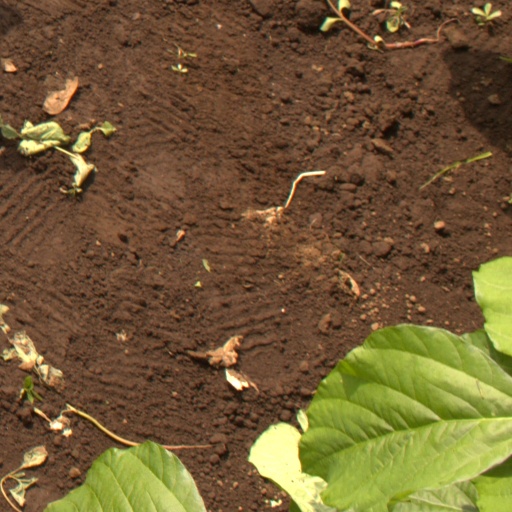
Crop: soybean